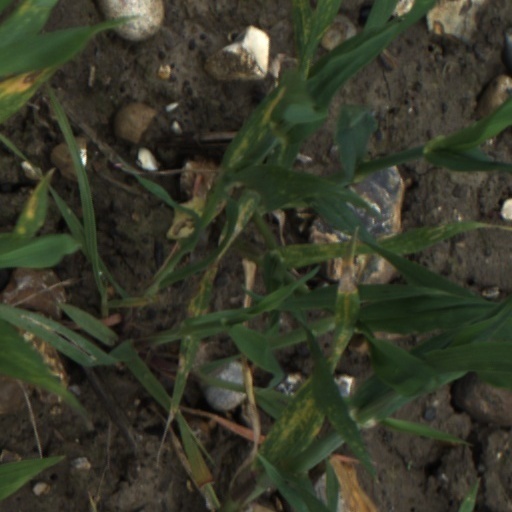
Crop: wheat